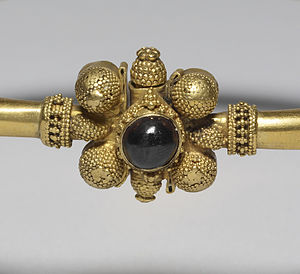
Hunnere / Historie / Hunnerne i det 5. århundrede
I takt med, at hunnerne fik adgang til guld, udviklede de deres eget guldsmedearbejde. Her et granat-besat guldarmbånd fra det 5. århundrede. Er på Walters Art Museum
Begrebet hunner er en betegnelse for et centralasiatisk folk med nomadisk og senere halvnomadisk levevis. Man ved ikke ret meget om hunnernes oprindelse, og forskerne diskuterer stadig, hvilket sprog, de talte. I lighed med mange andre nomadefolk efterlod de ingen skriftlige spor, og historikerne må derfor forlade sig på de beskrivelser fra dem, de kom i berøring med, primært romerriget.